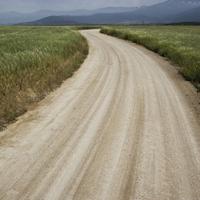
Weather: cloudy or overcast